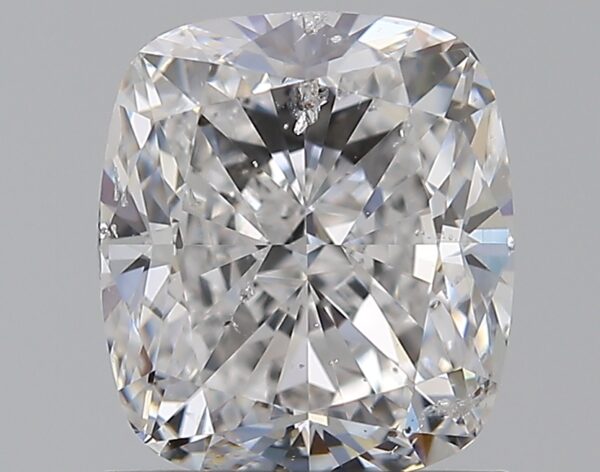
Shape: cushion
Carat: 1.5
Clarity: SI2
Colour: D
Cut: EX
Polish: EX
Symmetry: EX
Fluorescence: N
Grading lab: GIA
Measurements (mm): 6.78 x 6.01 x 4.18